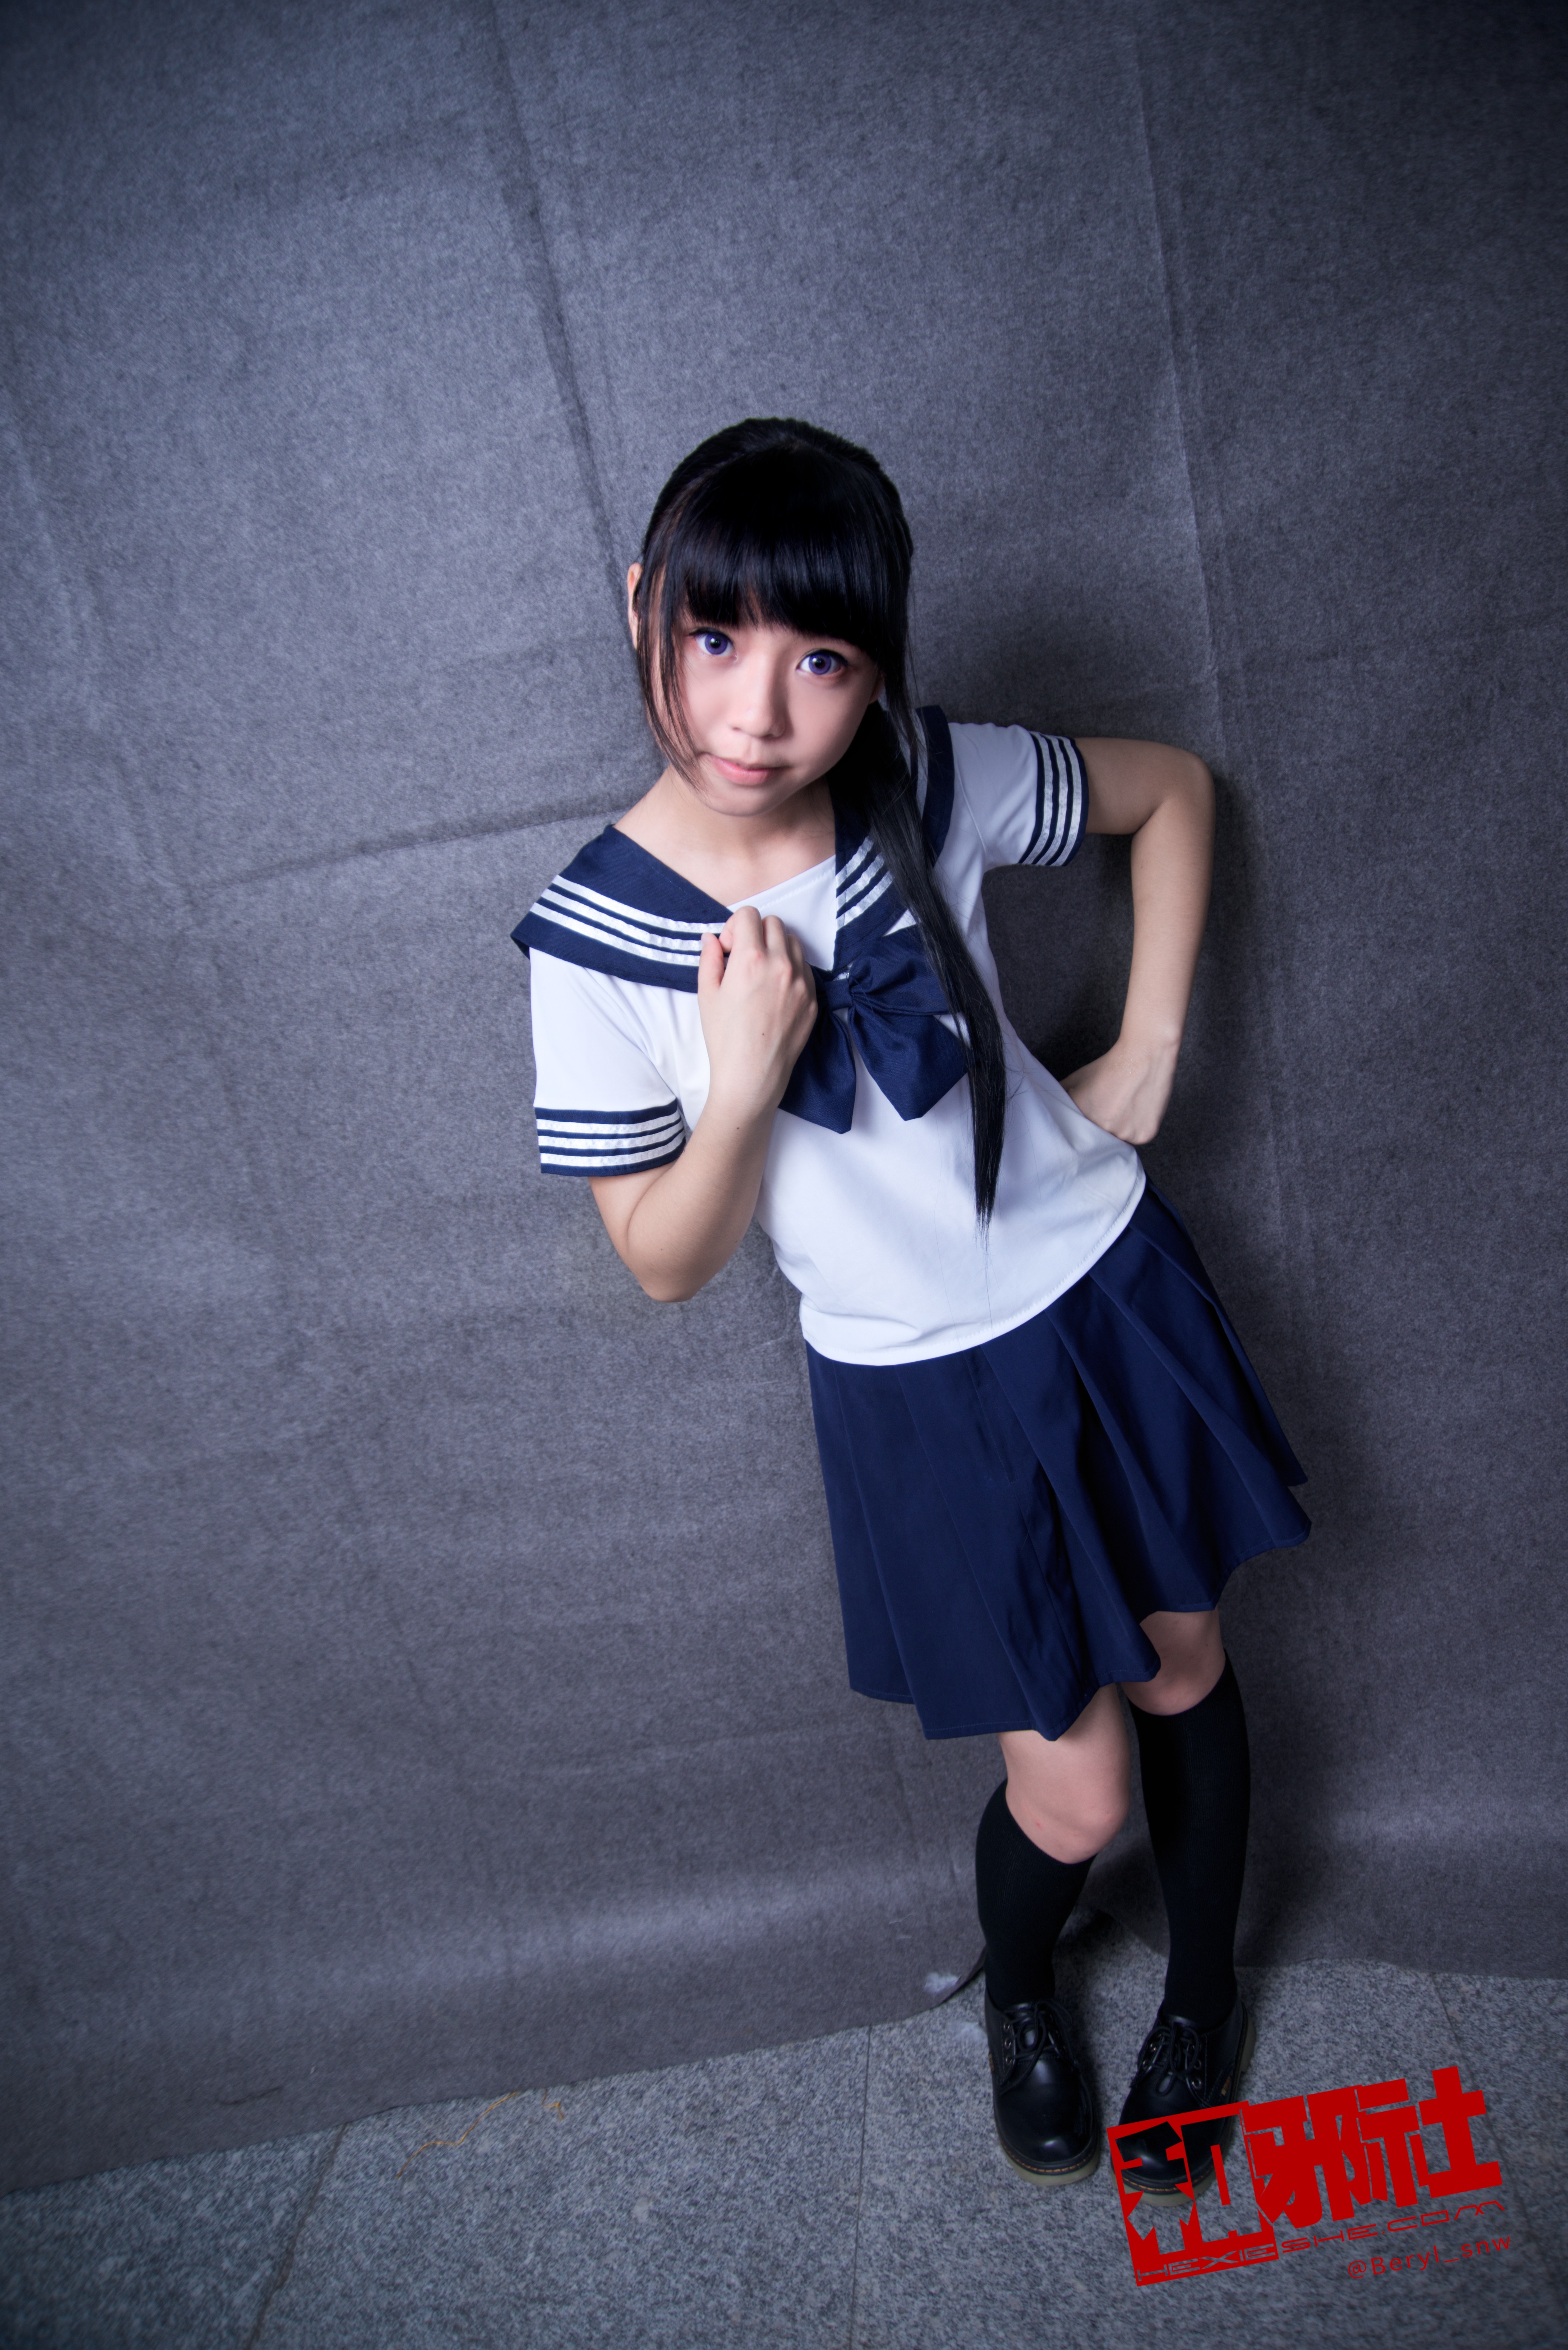
girl, photography, cute, leg, model, blue, clothing, black, lady, cosplay, girls, snapshot, canton, costume, china, anime, comic, comiccon, guangzhou, acg, cos, photo shoot